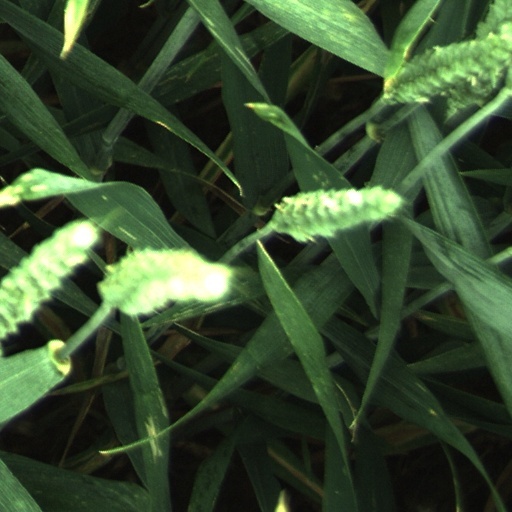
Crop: wheat